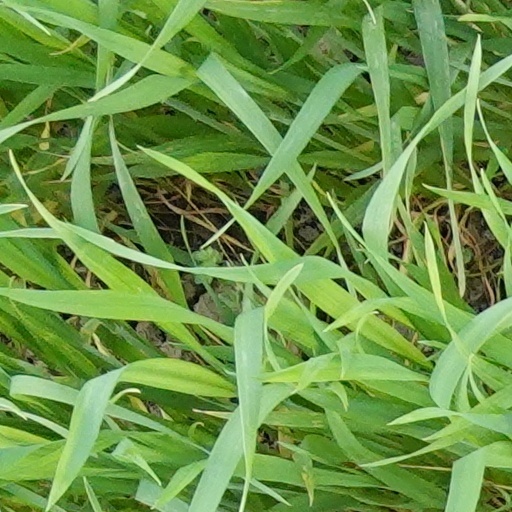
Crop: wheat